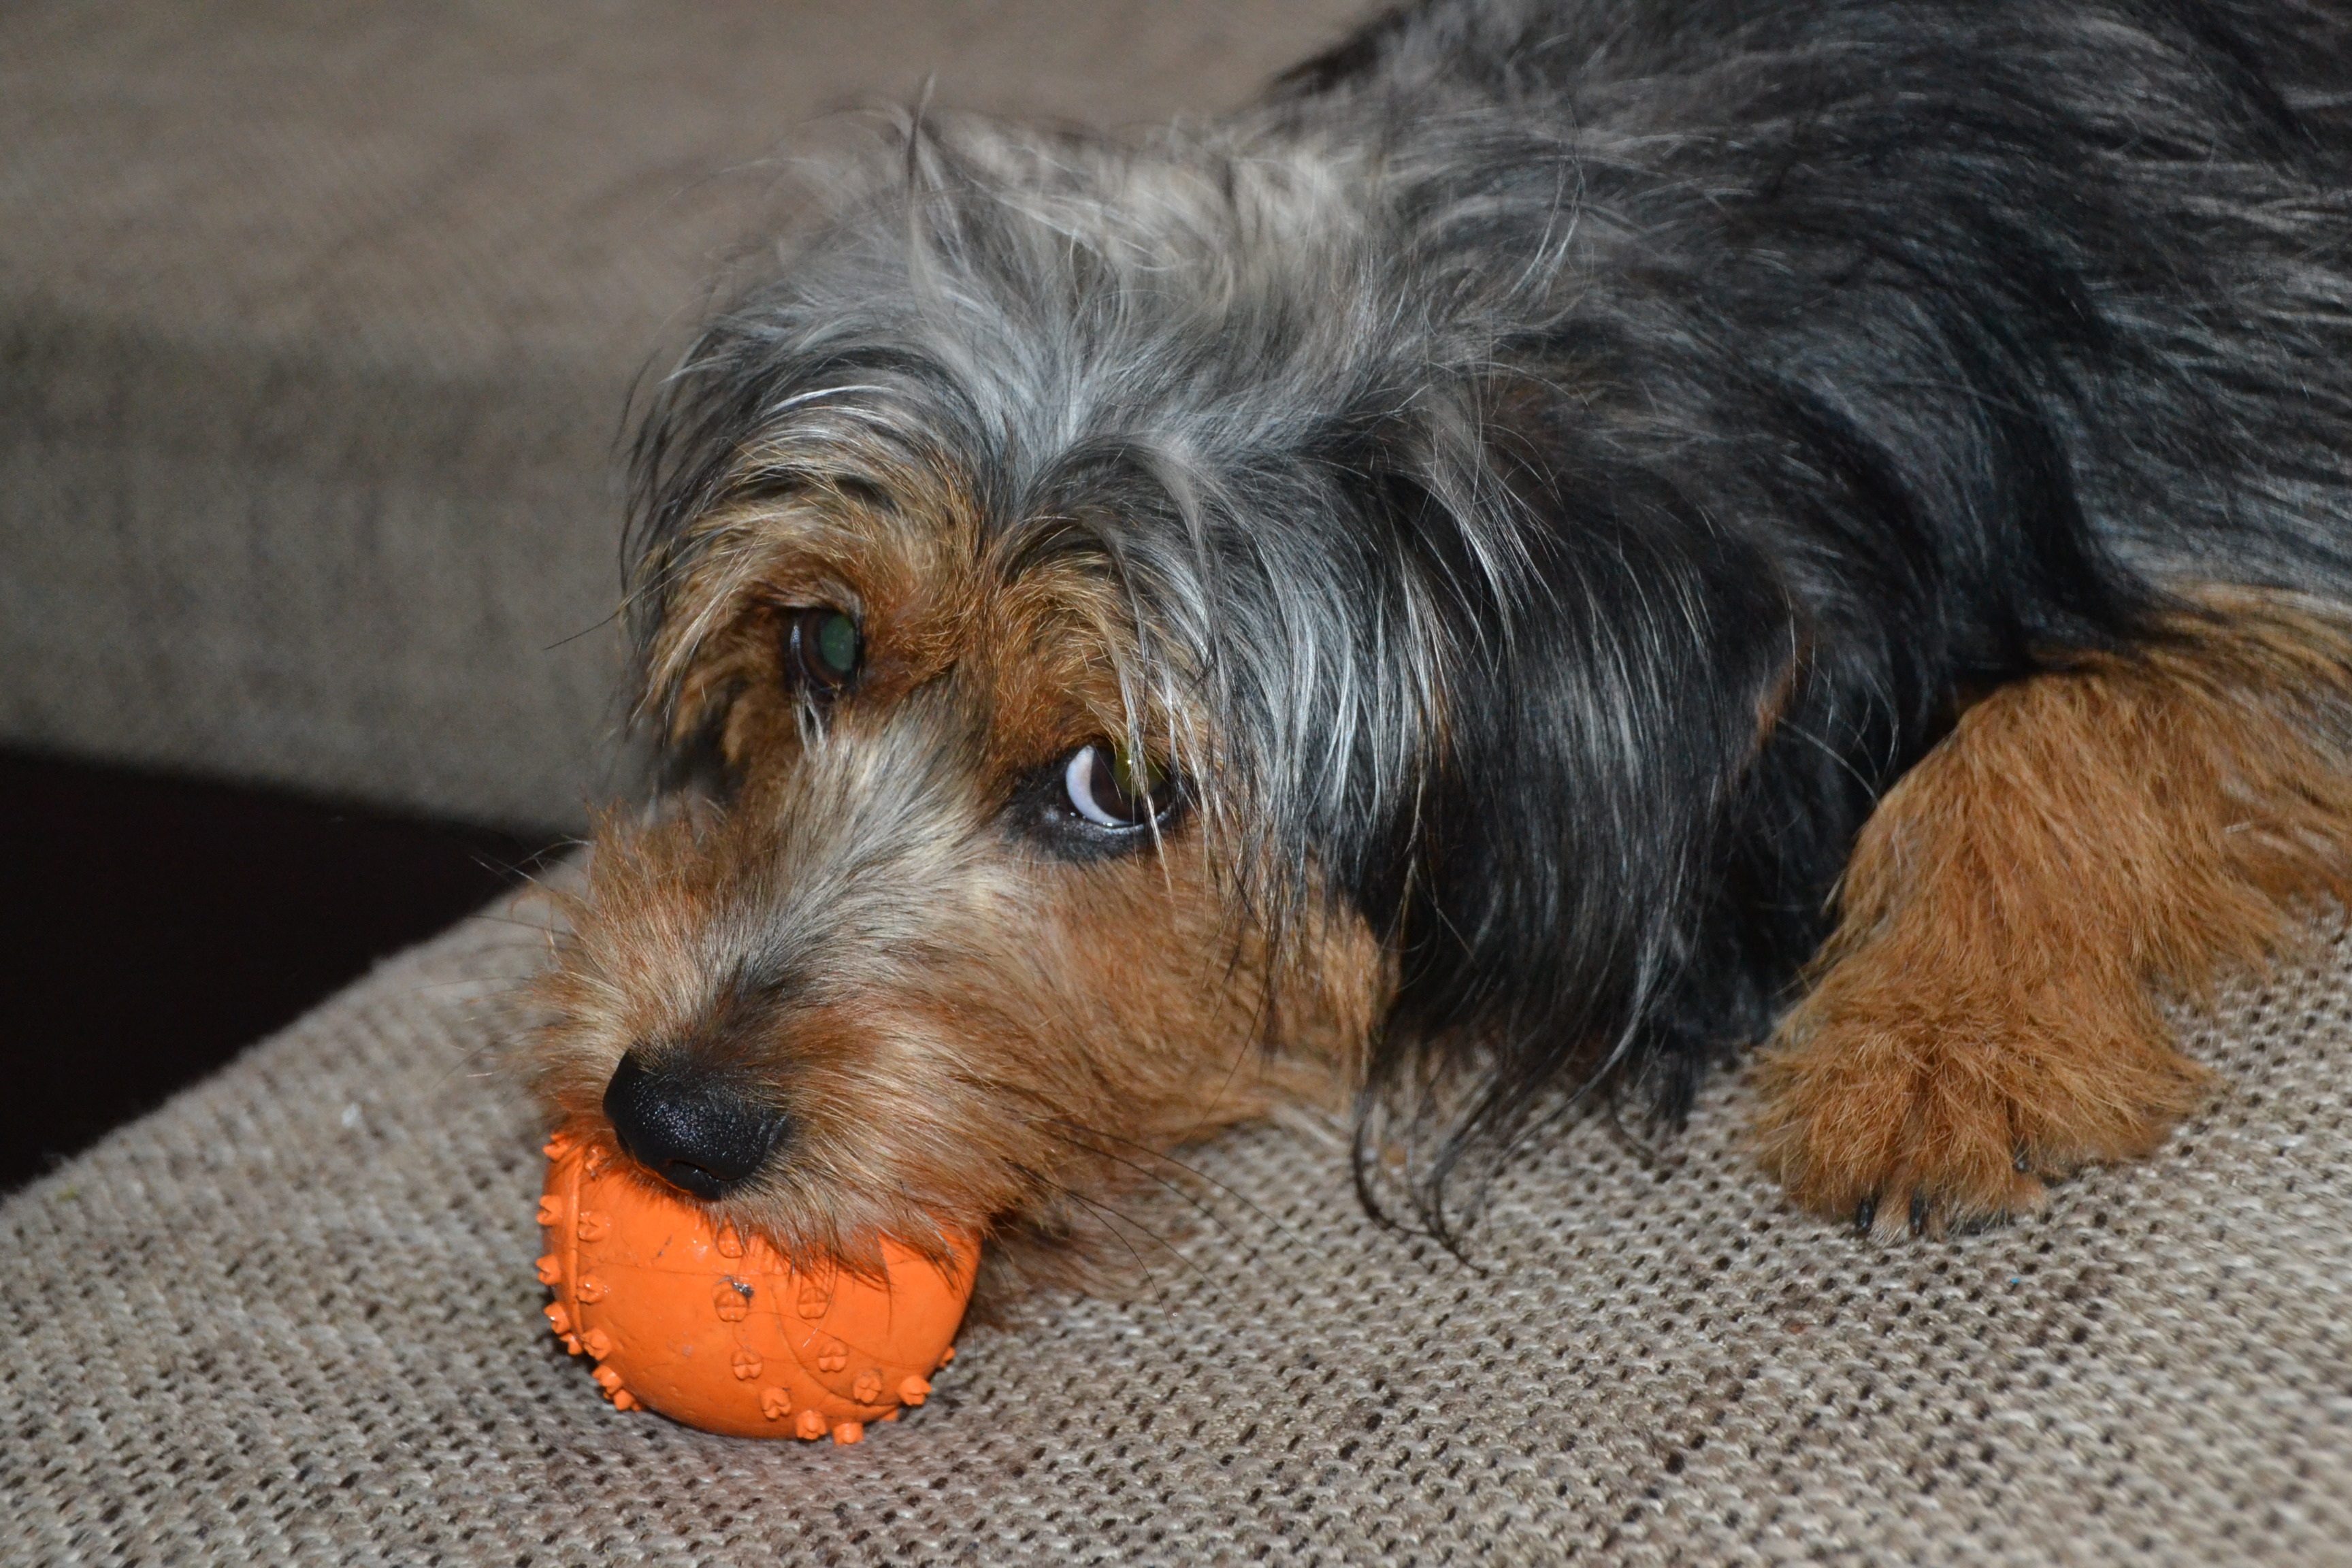
puppy, dog, animal, cute, male, pet, fur, mammal, race, yorkshire, hybrid, ball, vertebrate, beautiful, good, dog breed, terrier, dachshund, dear, cavapoo, yorkshire terrier, cockapoo, australian silky terrier, dog like mammal, carnivoran, australian terrier, schnoodle, dandie dinmont terrier, glen of imaal terrier, dog crossbreeds, morkie, norwich terrier, norfolk terrier, welsh terrier